An Eye for an Eye (novel)

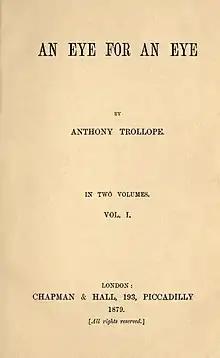
Title page from the first edition in book form

An Eye for an Eye is a novel by Anthony Trollope written between 13 September and 10 October 1870, but held back from publication until August 1878 when serialization began in the "Whitehall Review". Publication in the form of a two volume novel was timed to coincide with the issue of the final serialized episodes in January 1879.